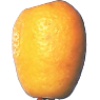
Label: kumquats